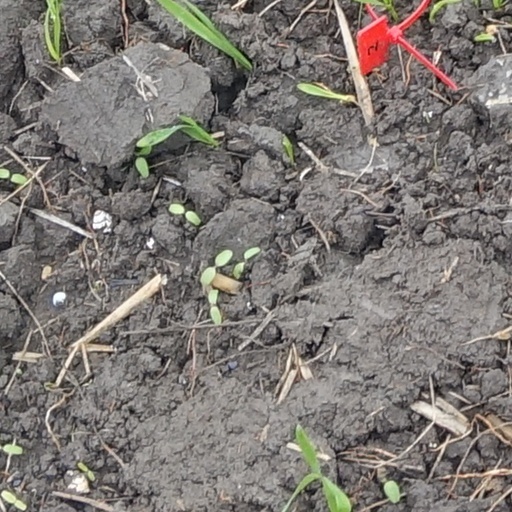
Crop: wheat